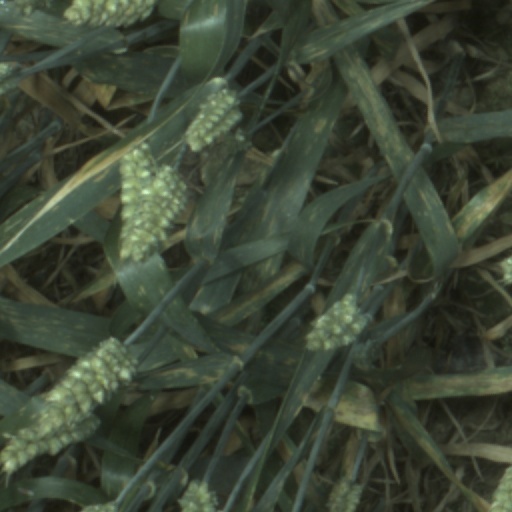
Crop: wheat